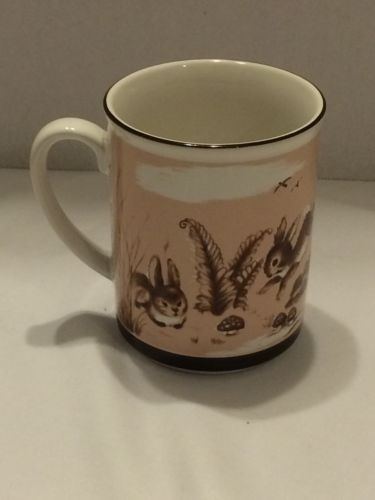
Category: mug